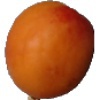
Label: apricot